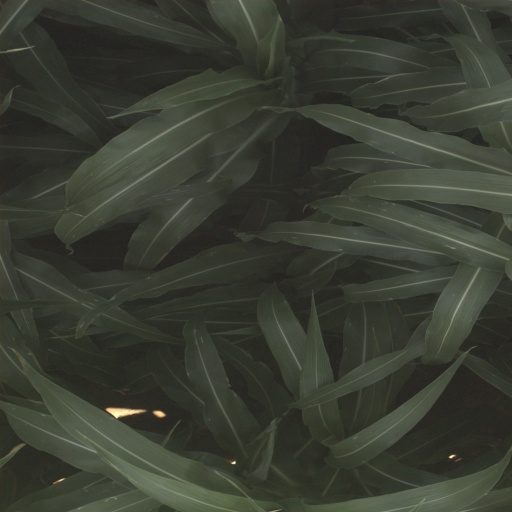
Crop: sorghum